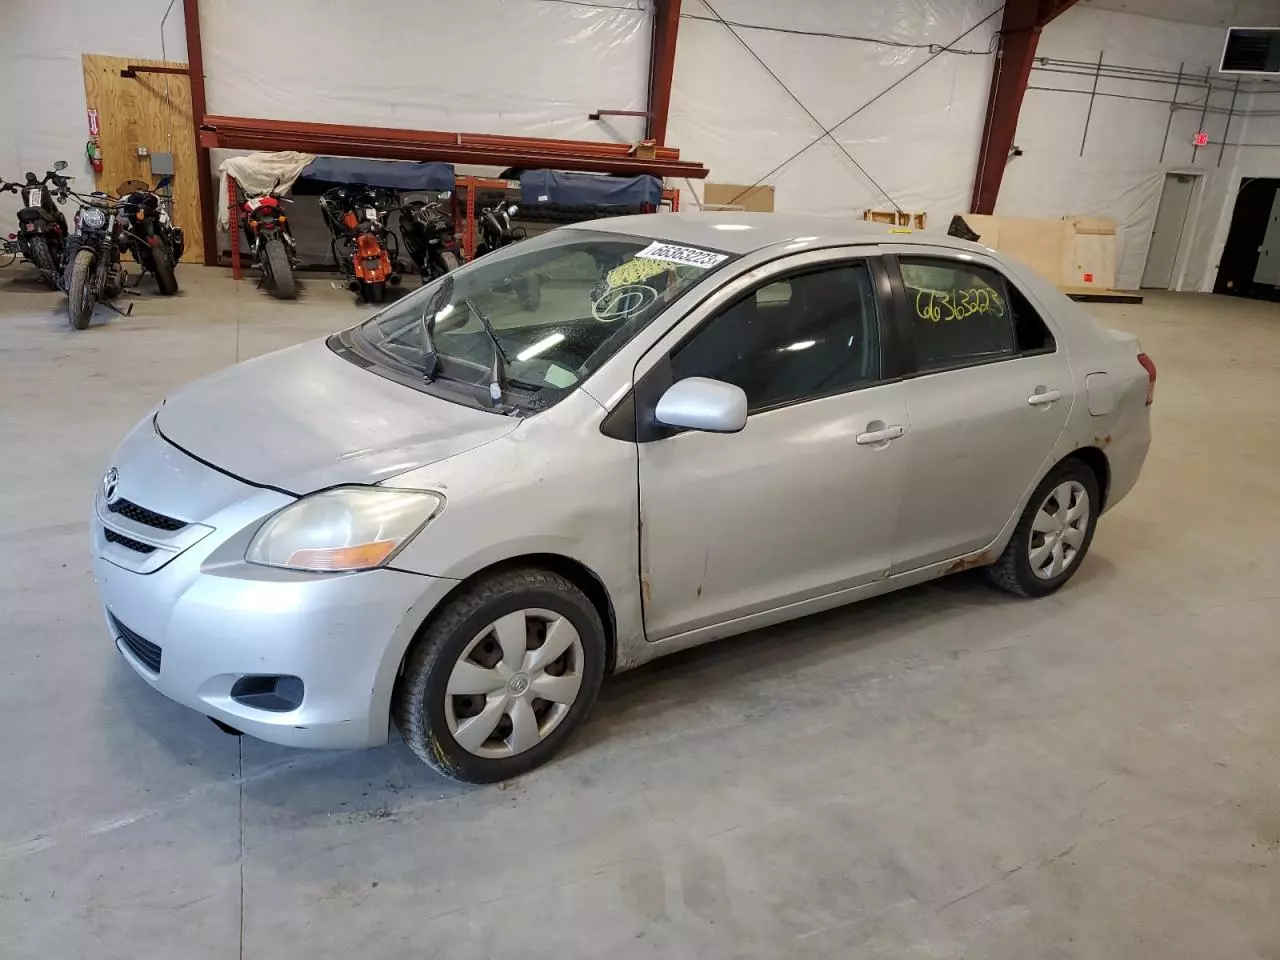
Aucun dommage détecté.
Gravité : aucun